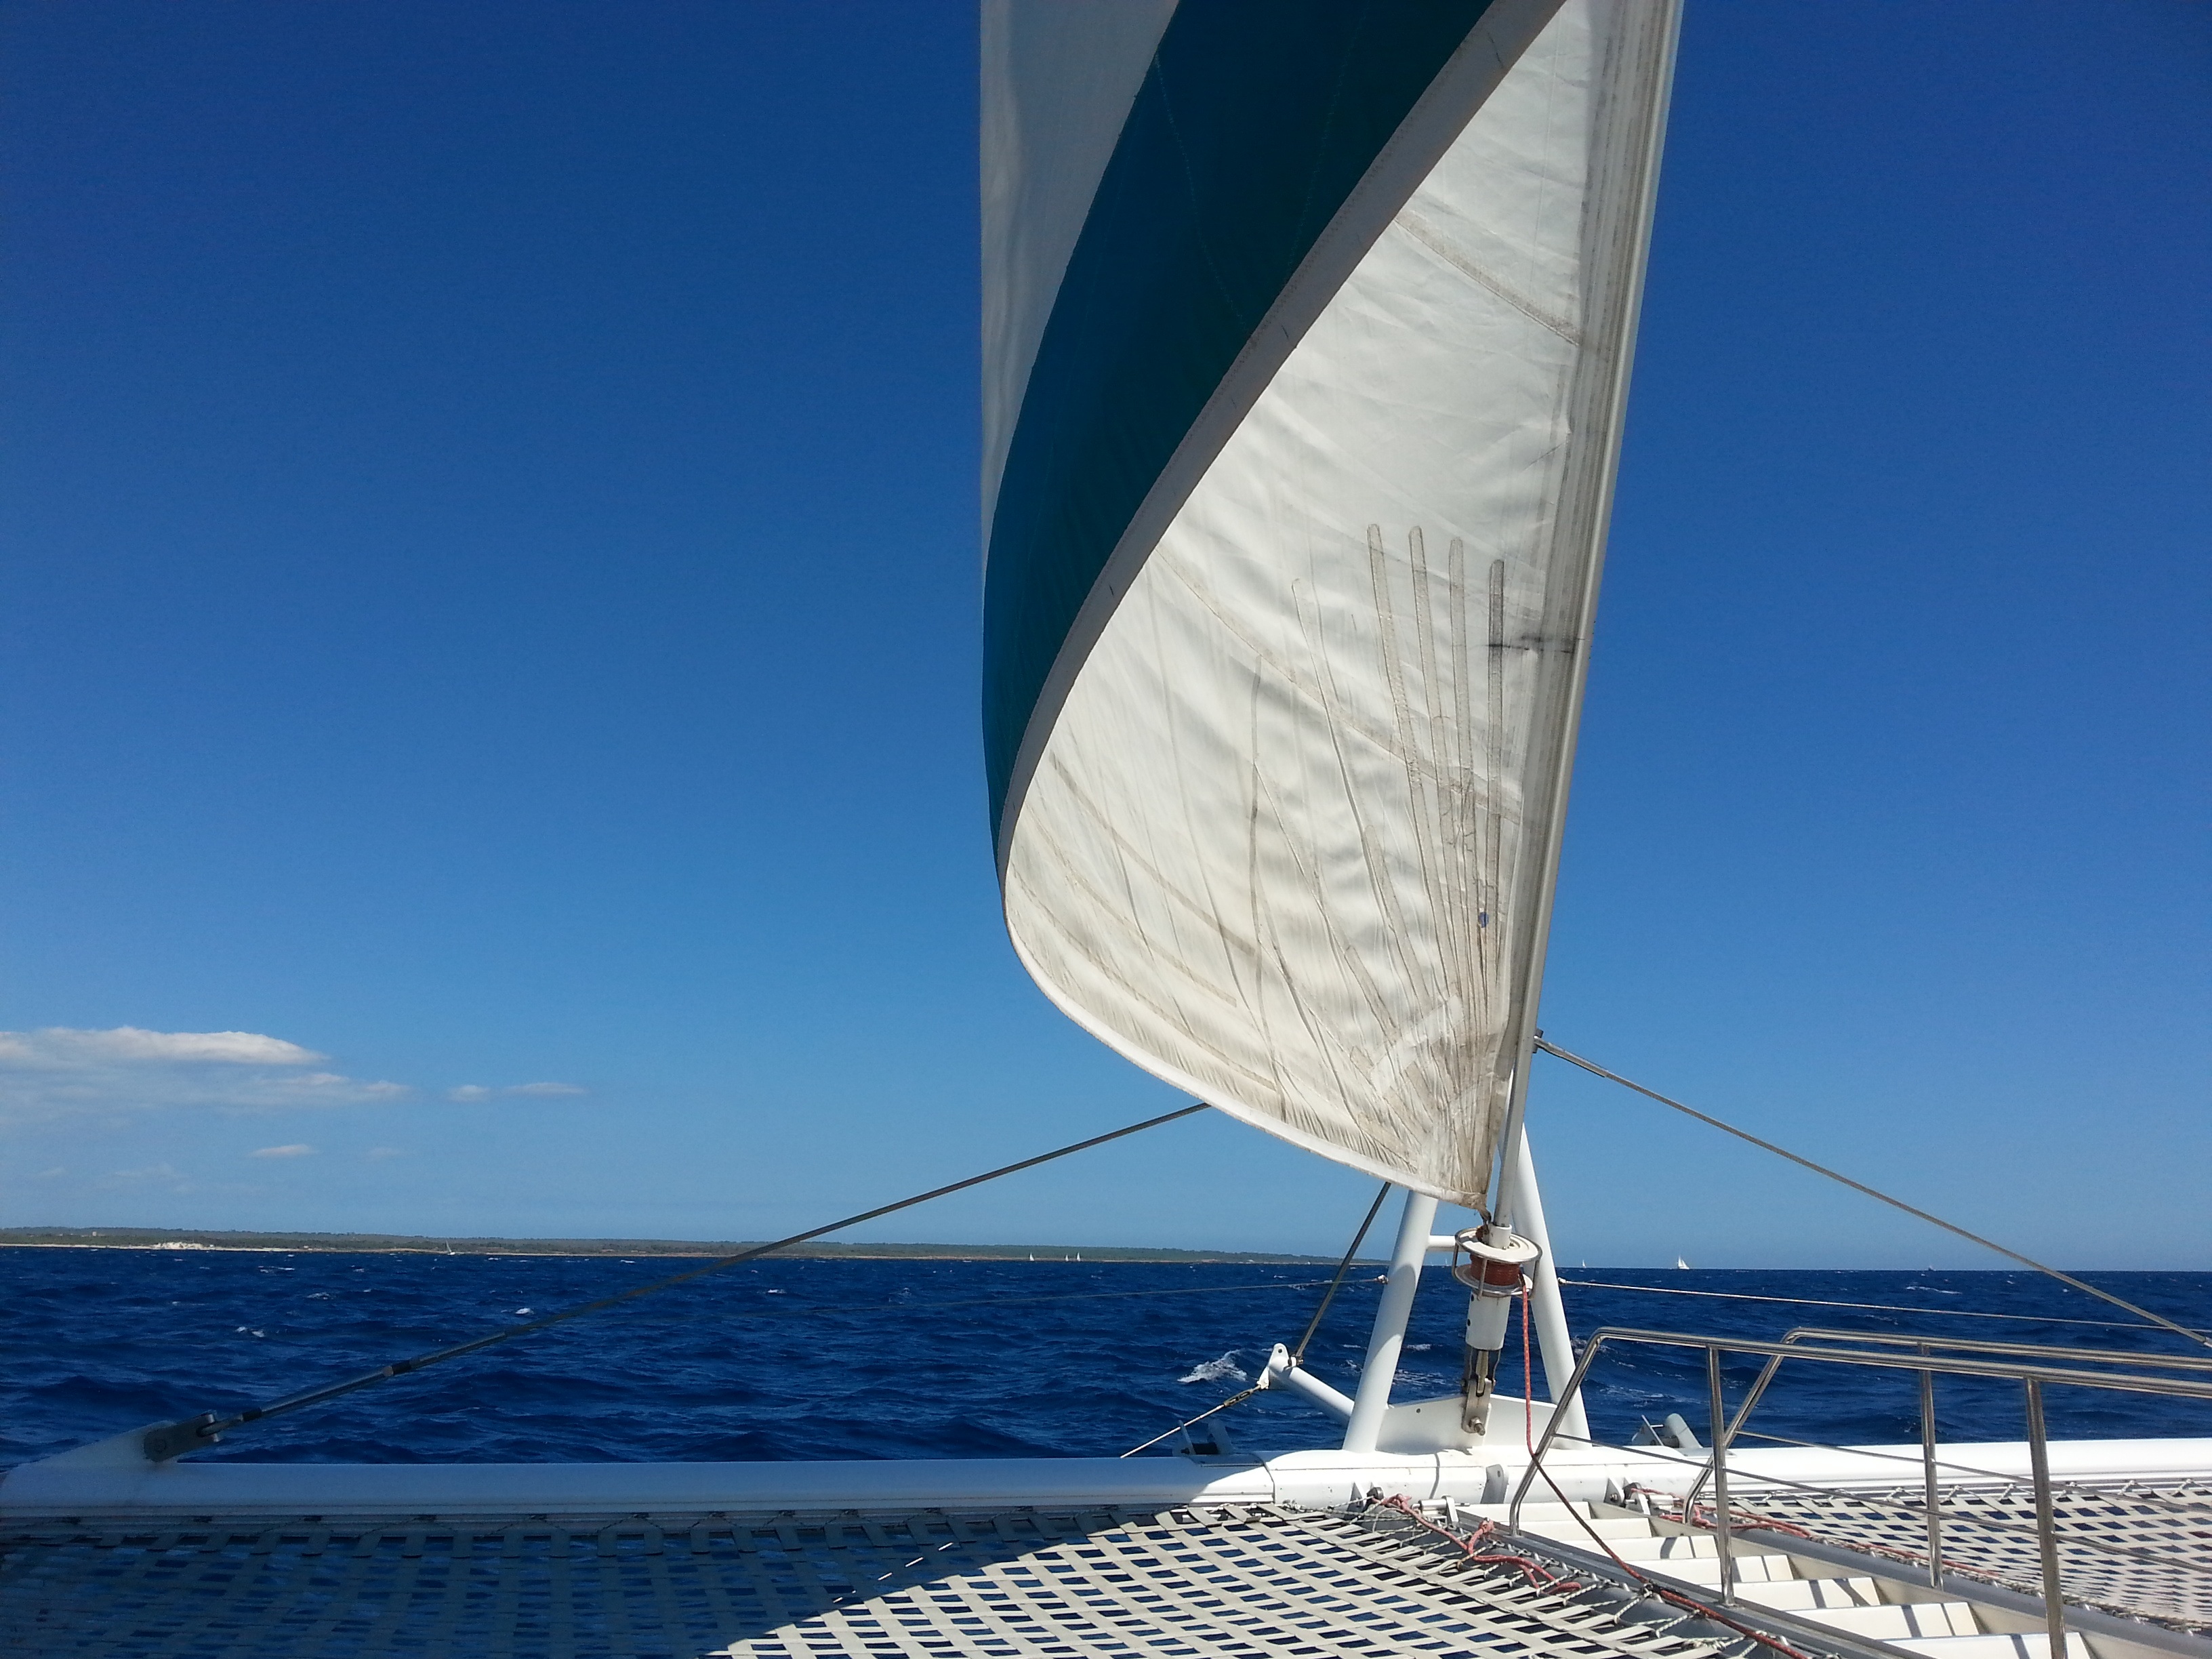
sea, wing, boat, wind, ship, summer, mediterranean, vehicle, mast, sailing, yacht, blue, sailboat, sail, marine, watercraft, schooner, sailing boat, catamaran, sailing ship, dinghy sailing, keelboat